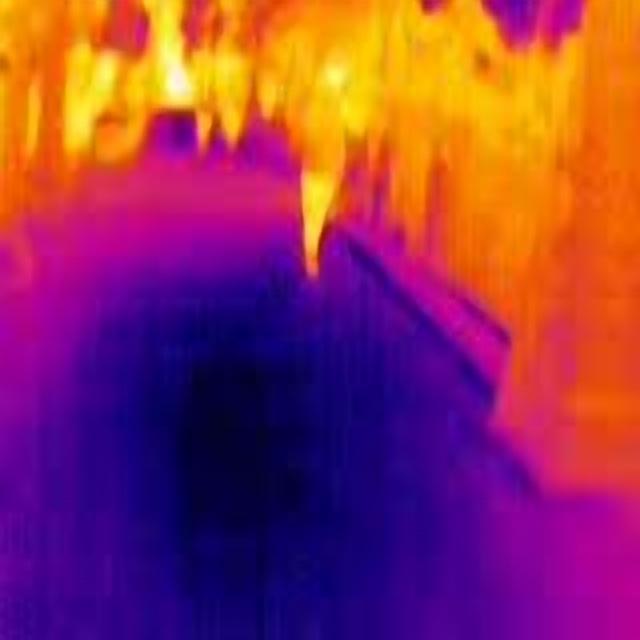
Detected objects:
label: person
label: person
label: person